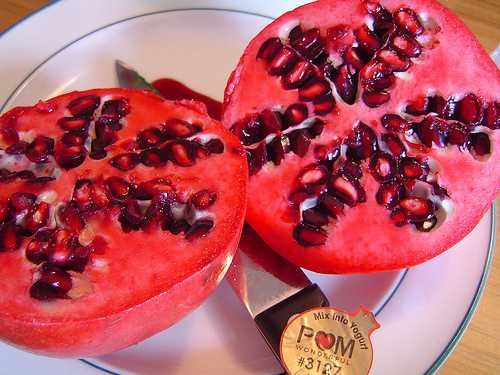
Label: Pomegranate